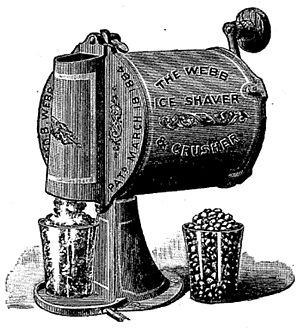
Le commerce de la glace est une industrie du XIXᵉ siècle dont l'objet est la récolte de blocs de glace d'origine naturelle, ensuite vendus aux commerçants, aux industriels et aux particuliers. La glace était récoltée à la surface des étangs et des cours d'eau gelés puis stockée dans des glacières avant d'être transportée par navire ou par train jusqu'aux clients dans le monde entier. Ce commerce révolutionna l'industrie agroalimentaire, mais fut supplanté au début du XXᵉ siècle par la production artificielle de glace.